History of Uruguay

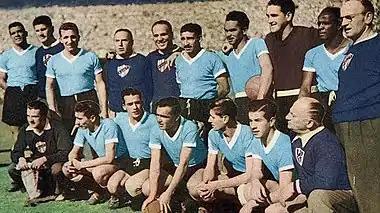
Players of the Uruguay national football team that won the 1950 World Cup after the victory known as "Maracanazo"

In rejection of the agreement in the council, the leader of the opposition National Party, Luis Alberto de Herrera joined President Terra in the campaign to carry out a constitutional reform. On 30 March, a manifesto by Colorado Batllista politicians opposed to the constitutional reform bill was published in the "El Día" newspaper, and in response, Terra decreed some extraordinary measures that were annulled by the General Assembly hours later. On 31 March 1933, with the support of the National Police —led by his brother-in-law Alfredo Baldomir Ferrari— and the Fire Department, Gabriel Terra carried out a coup d'état, by dissolving Parliament and the National Council of Administration. The event was called the and began the "terrista" dictatorship.